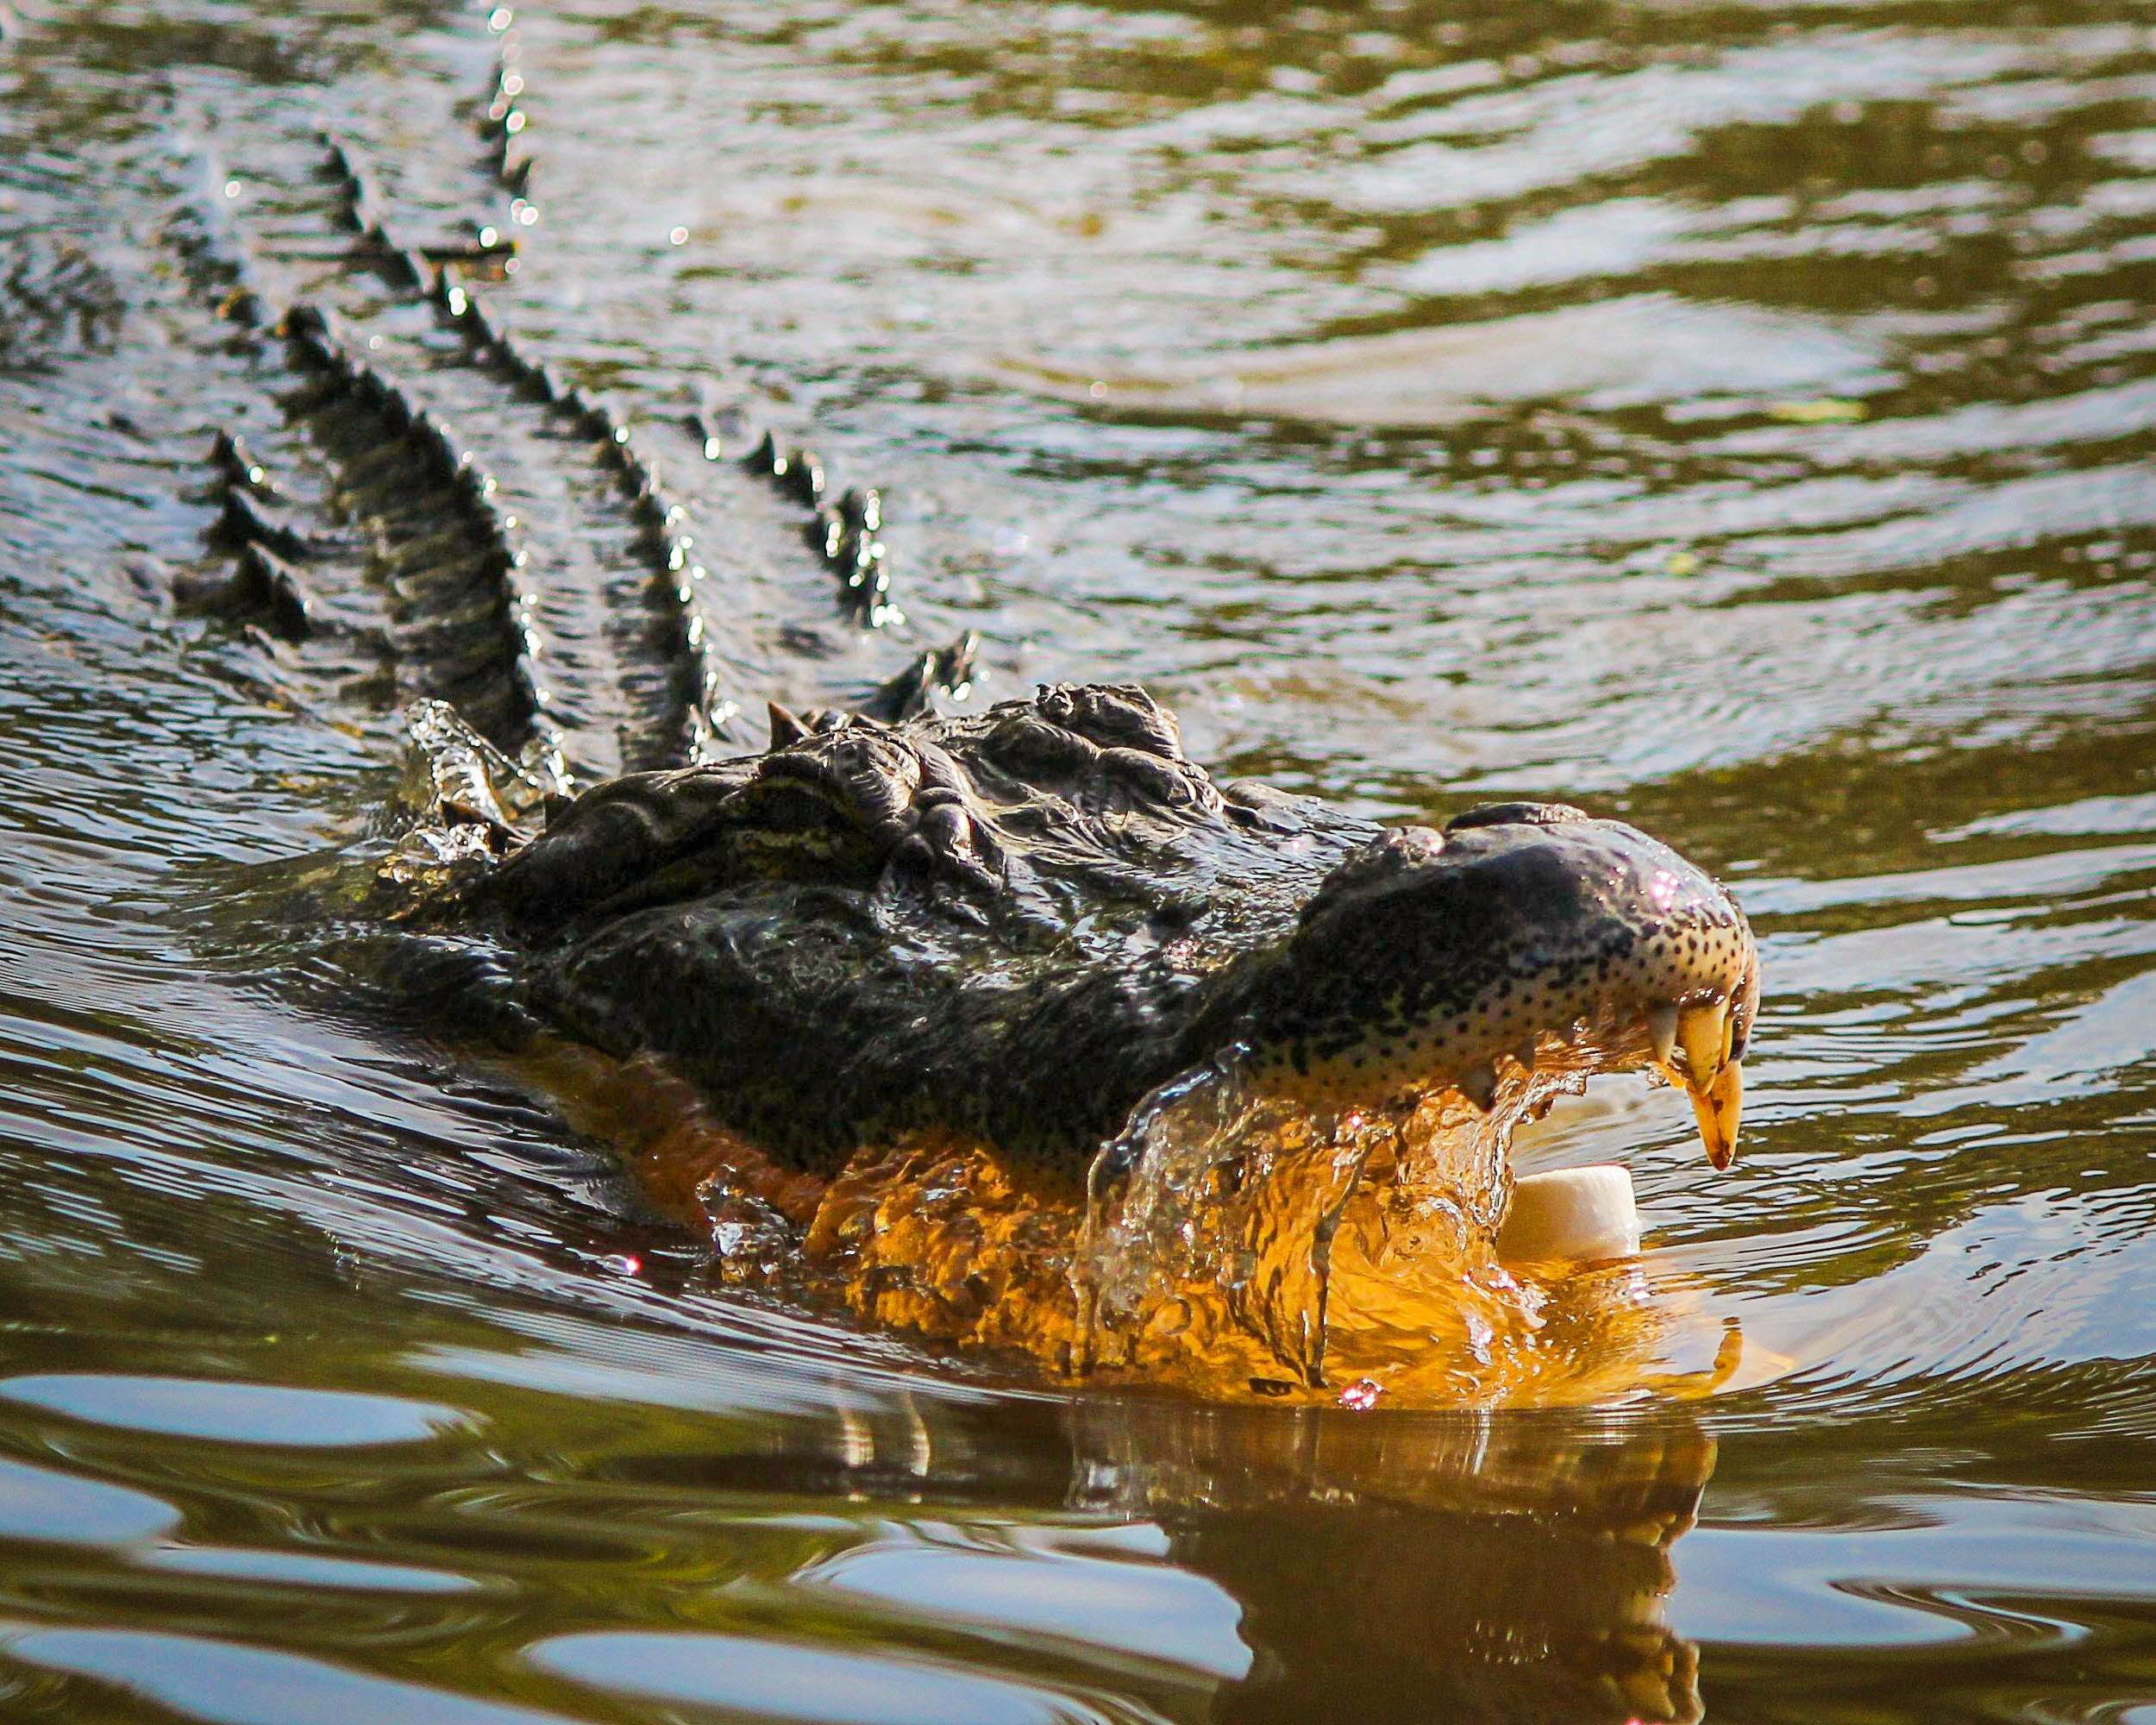
swamp, wildlife, predator, reptile, fauna, crocodile, alligator, vertebrate, attack, gator, dangerous, louisiana, crocodilia, american alligator, bayou, nile crocodile